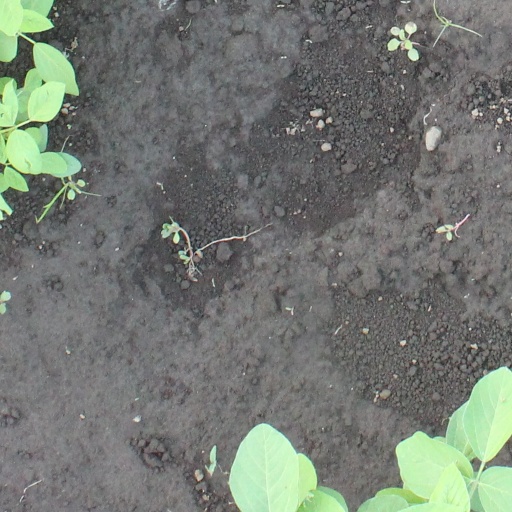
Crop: soybean